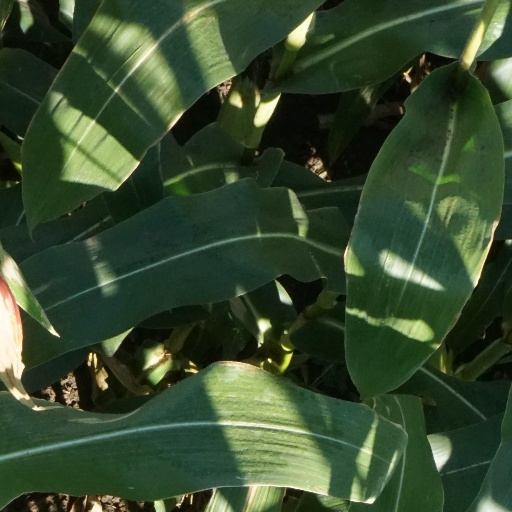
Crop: maize; corn